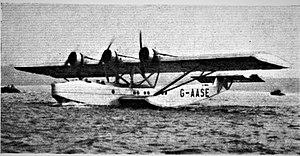
Le Supermarine Air Yacht était un hydravion de luxe britannique des années 1930, conçu et construit par la société Supermarine Aviation Works, Ltd.. Monoplan trimoteur de construction entièrement métallique, il ne fut produit à un seul exemplaire, perdu au cours d'un accident en 1933.